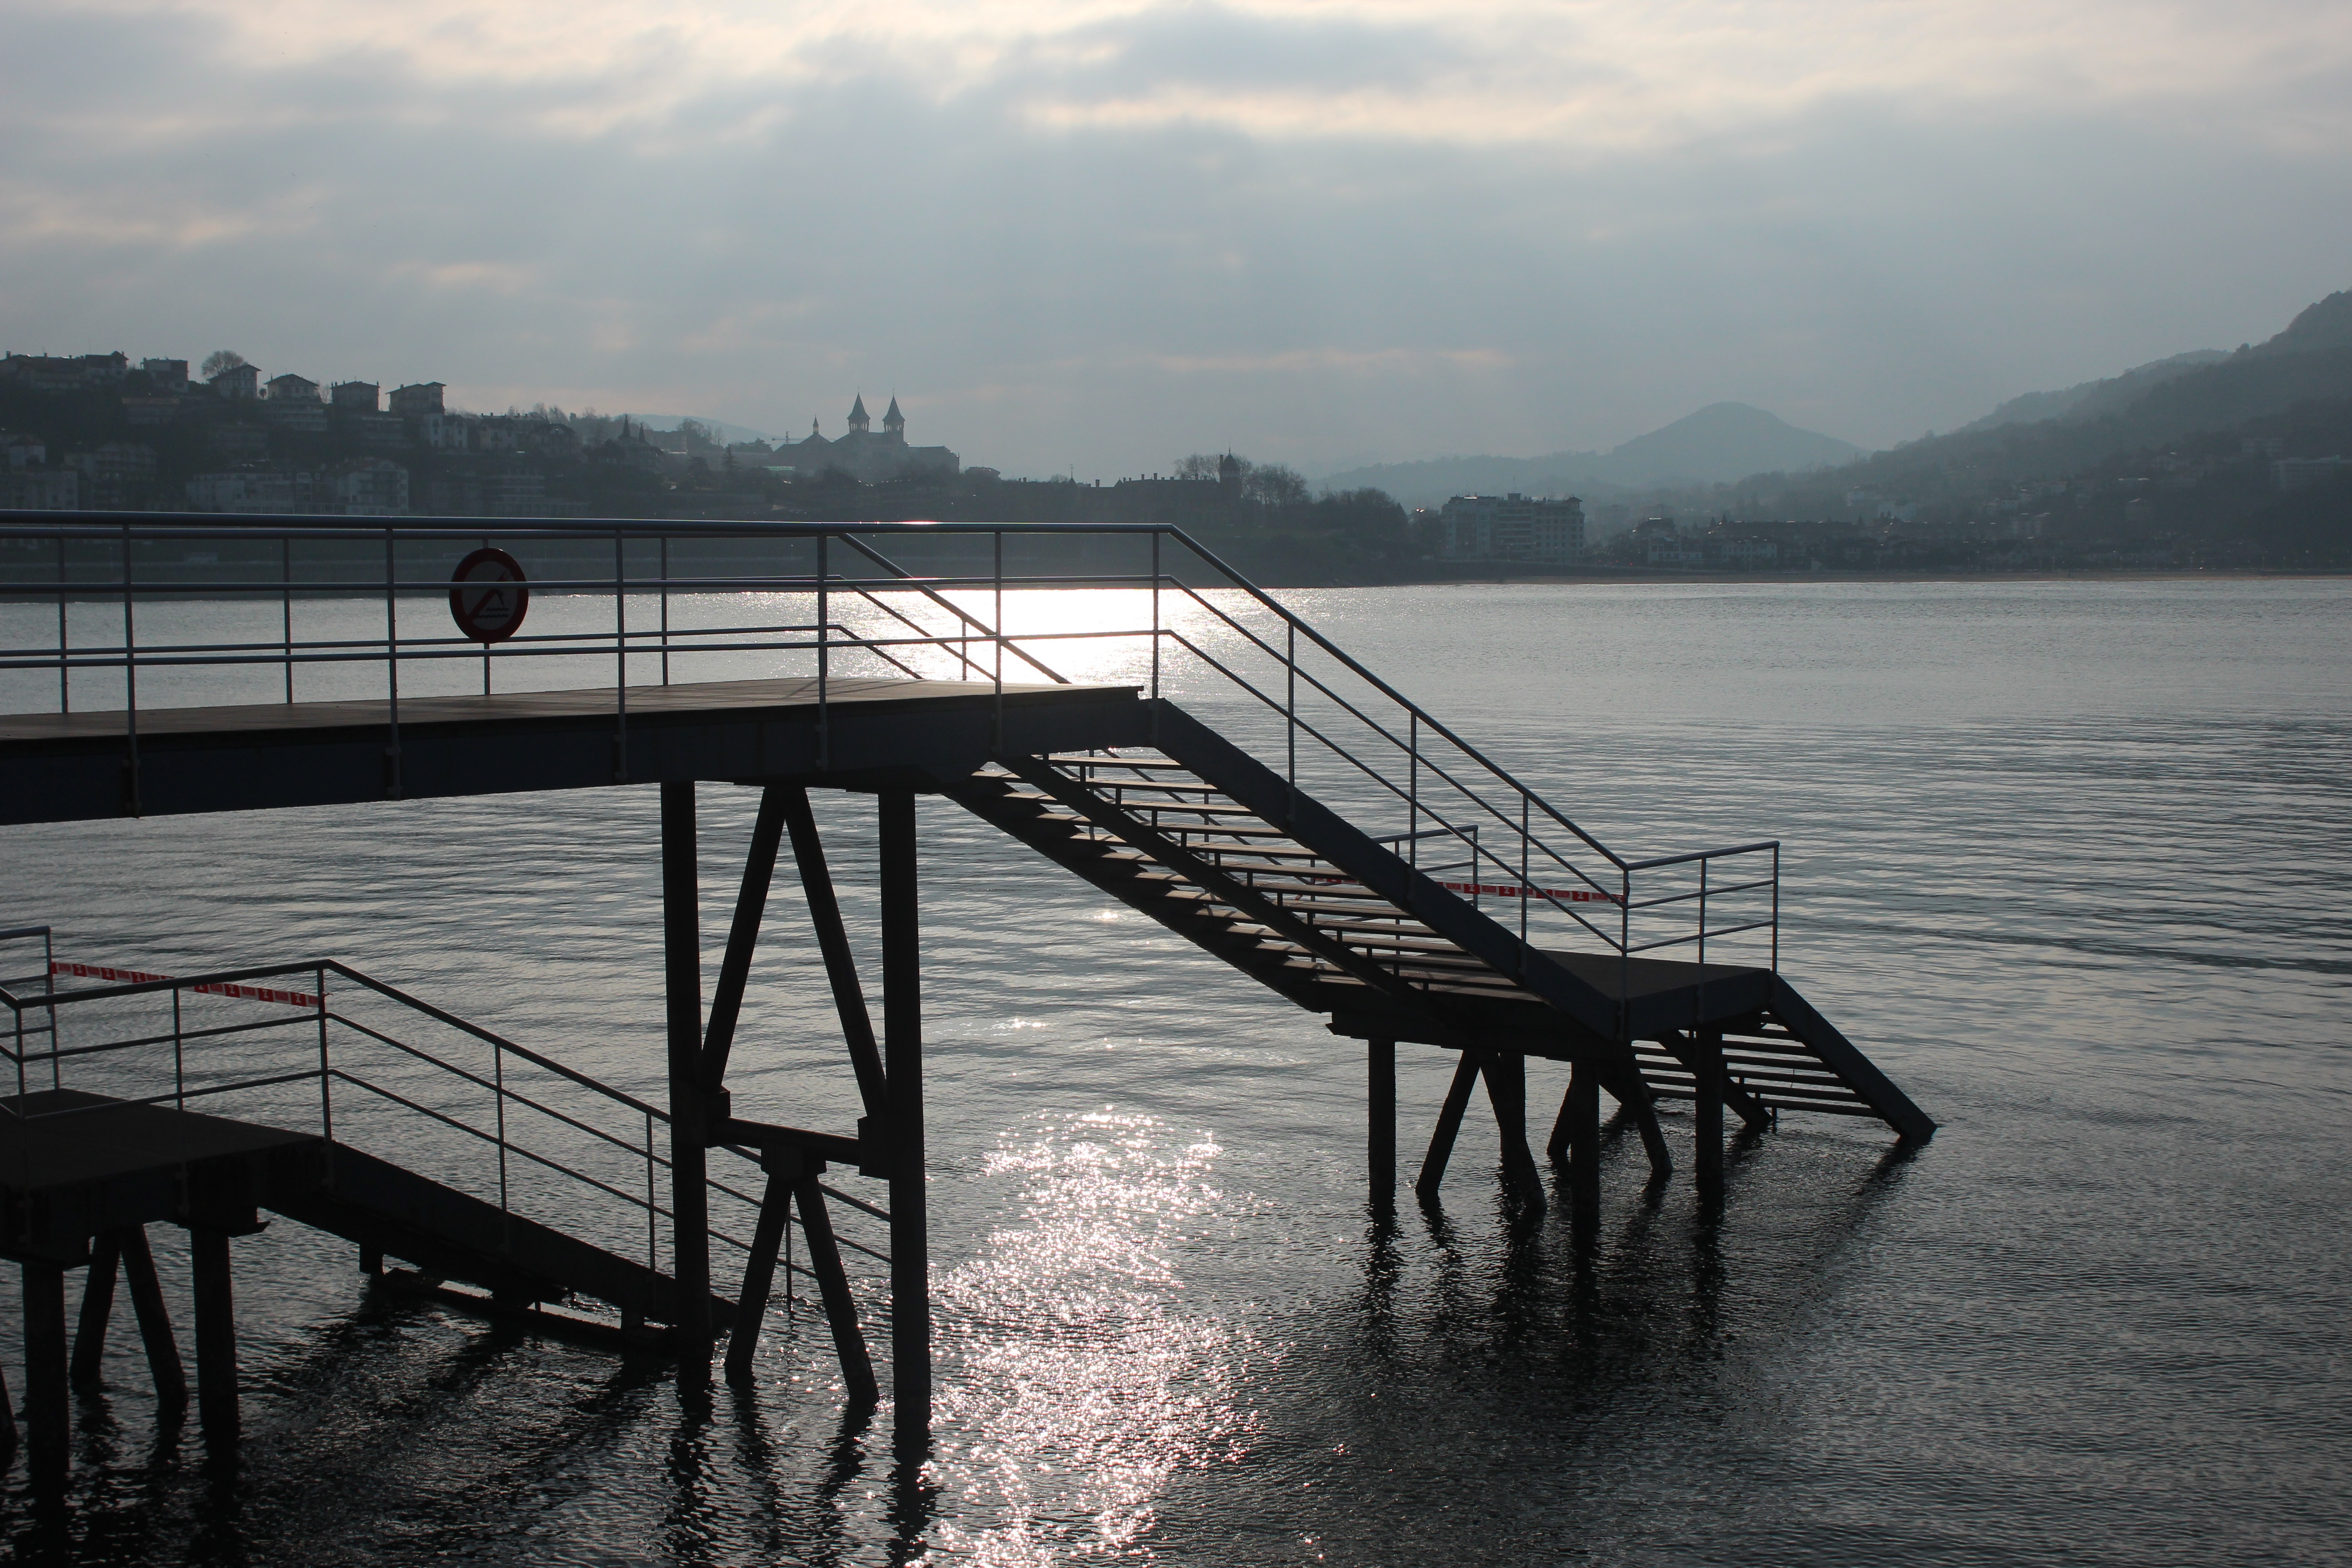
sea, water, winter, dock, bridge, morning, shore, lake, pier, evening, reflection, vehicle, donostia, euskadi, san sebastian